Gasp (2012 film)

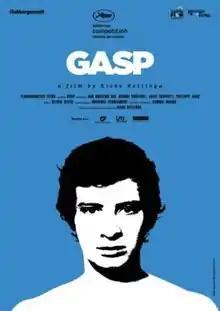
Official Poster

Gasp is a German-Taiwanese short film drama written and directed by Eicke Bettinga. The film premiered in the Official Selection at the 2012 Cannes Film Festival where it was nominated for the Short Film Palme d'Or.